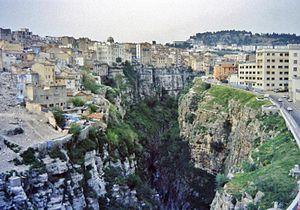
Une médina, désigne la partie ancienne d'une ville par opposition aux quartiers modernes de type européen. Ce terme est surtout employé dans les pays du Maghreb et dans une moindre mesure au Machrek, en Espagne, en Afrique de l'Ouest, en Afrique de l'Est et dans la Méditerranée, notamment à Malte. En raison de leur patrimoine et des savoir-faire qu'elles abritent, un certain nombre de médinas sont inscrites au patrimoine mondial par l'UNESCO, notamment en Afrique du Nord. La médina de Fès est la plus grande du monde
Constantine, est une commune du nord-est de l'Algérie, chef-lieu de la wilaya de Constantine. Comptant plus de 448 000 habitants, cette métropole est la troisième ville la plus peuplée du pays. Le Grand Constantine s'étale sur un rayon d'une quinzaine de kilomètres sous forme d'une agglomération comprenant une ville mère et une série de satellites. L'agglomération de Constantine comptait 943 112 habitants en 2015, dont seulement 54 % habitent dans la commune de Constantine.
La médina de Constantine est une médina algérienne, cœur historique de Constantine, classée depuis 1990 patrimoine nationale.
La Numidie est un ancien royaume berbère, situé dans un territoire comportant ce qui est maintenant une partie de l'Algérie, une partie de la Tunisie, de la Libye et du Maroc au Maghreb. Ses fondateurs sont les Numides, un peuple berbère. Le royaume était bordé à l'ouest par le royaume de Maurétanie, à l'est par le territoire de Carthage puis l'Afrique proconsulaire romaine, au nord par la mer Méditerranée et au sud par le désert du Sahara.